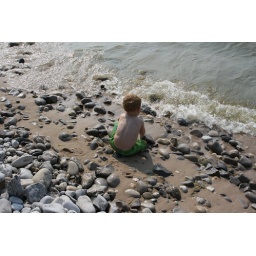
I like the textures here... the rocks, the water, and then the cute boy in the middle of it all.